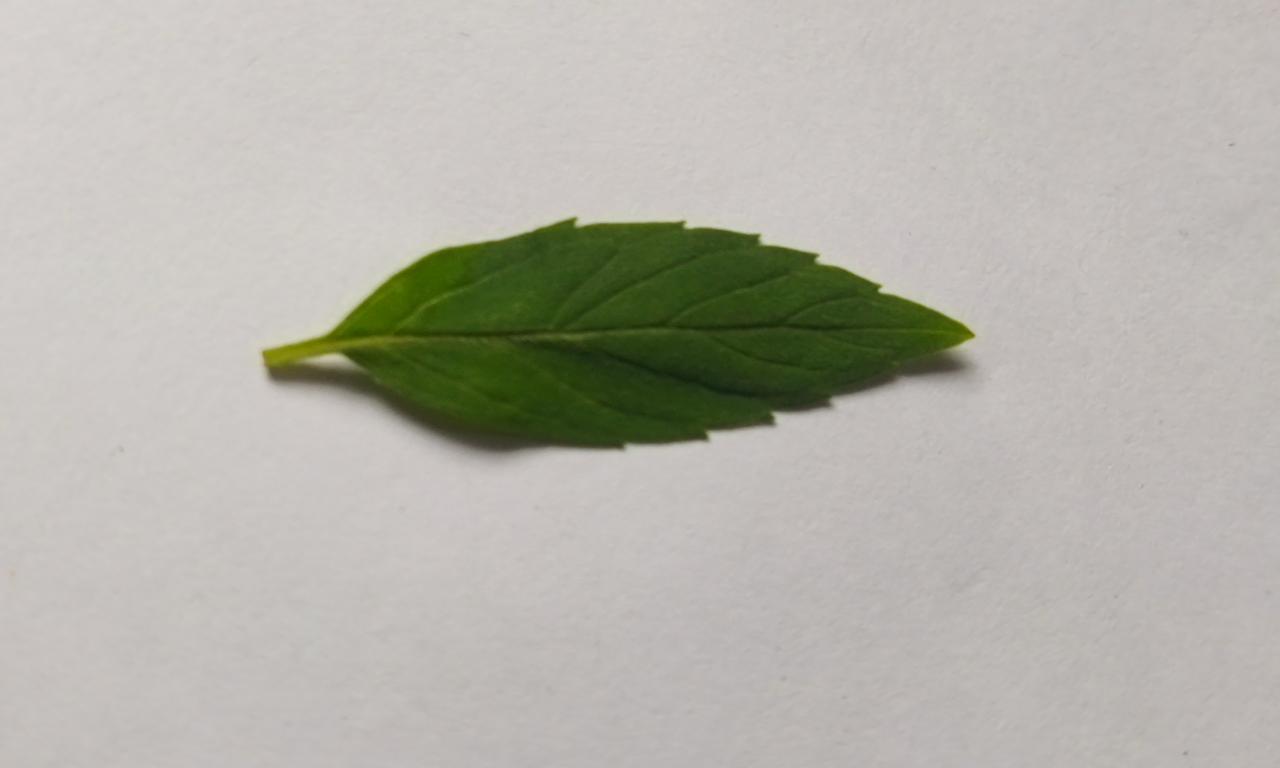
Label: Fresh